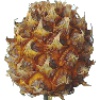
Label: Pineapple Mini 1